Gabriela Suter

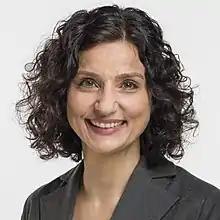
Official portrait, 2019

Gabriela Suter (born 12 December 1972) is a Swiss non-profit executive and politician. She currently serves as a member of the National Council (Switzerland) for the Social Democratic Party. She is also served as the president of the Aargau chapter of the Social Democratic Party until 2022. Suter previously also served as a member of the Grand Council of Aargau from 2017 to 2019.